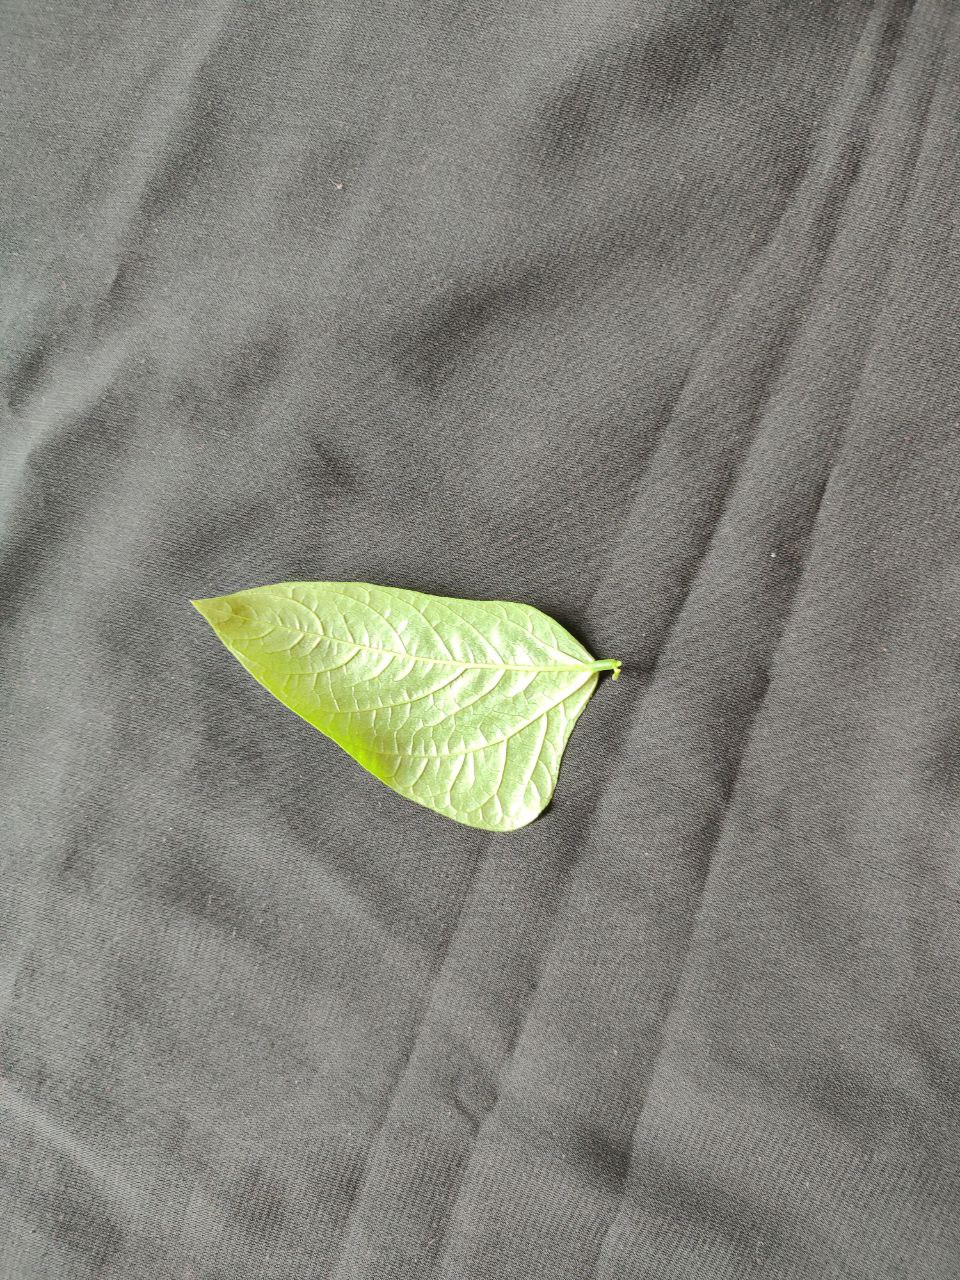
Crop: cowpea
Leaf condition: Fresh Leaf